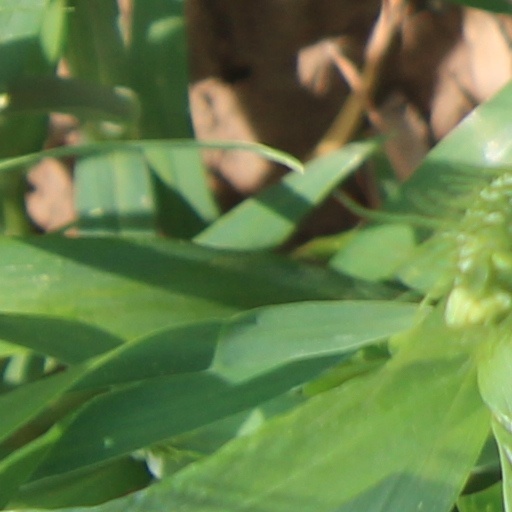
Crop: wheat